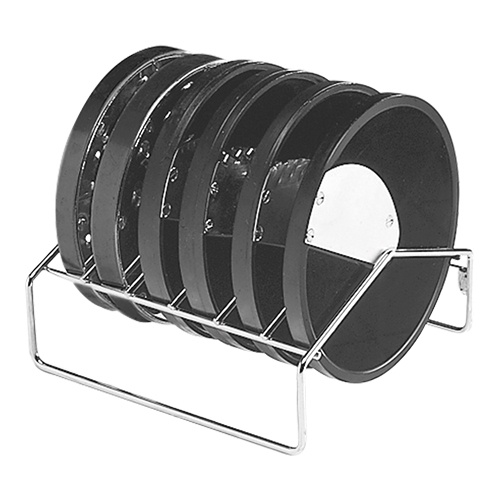
Opbergrek 6* Schijven Santos
Brand: EMGA
Category: Home & Garden > Kitchen & Dining > Kitchen Appliance Accessories > Food Processor Accessories > Granulating Discs